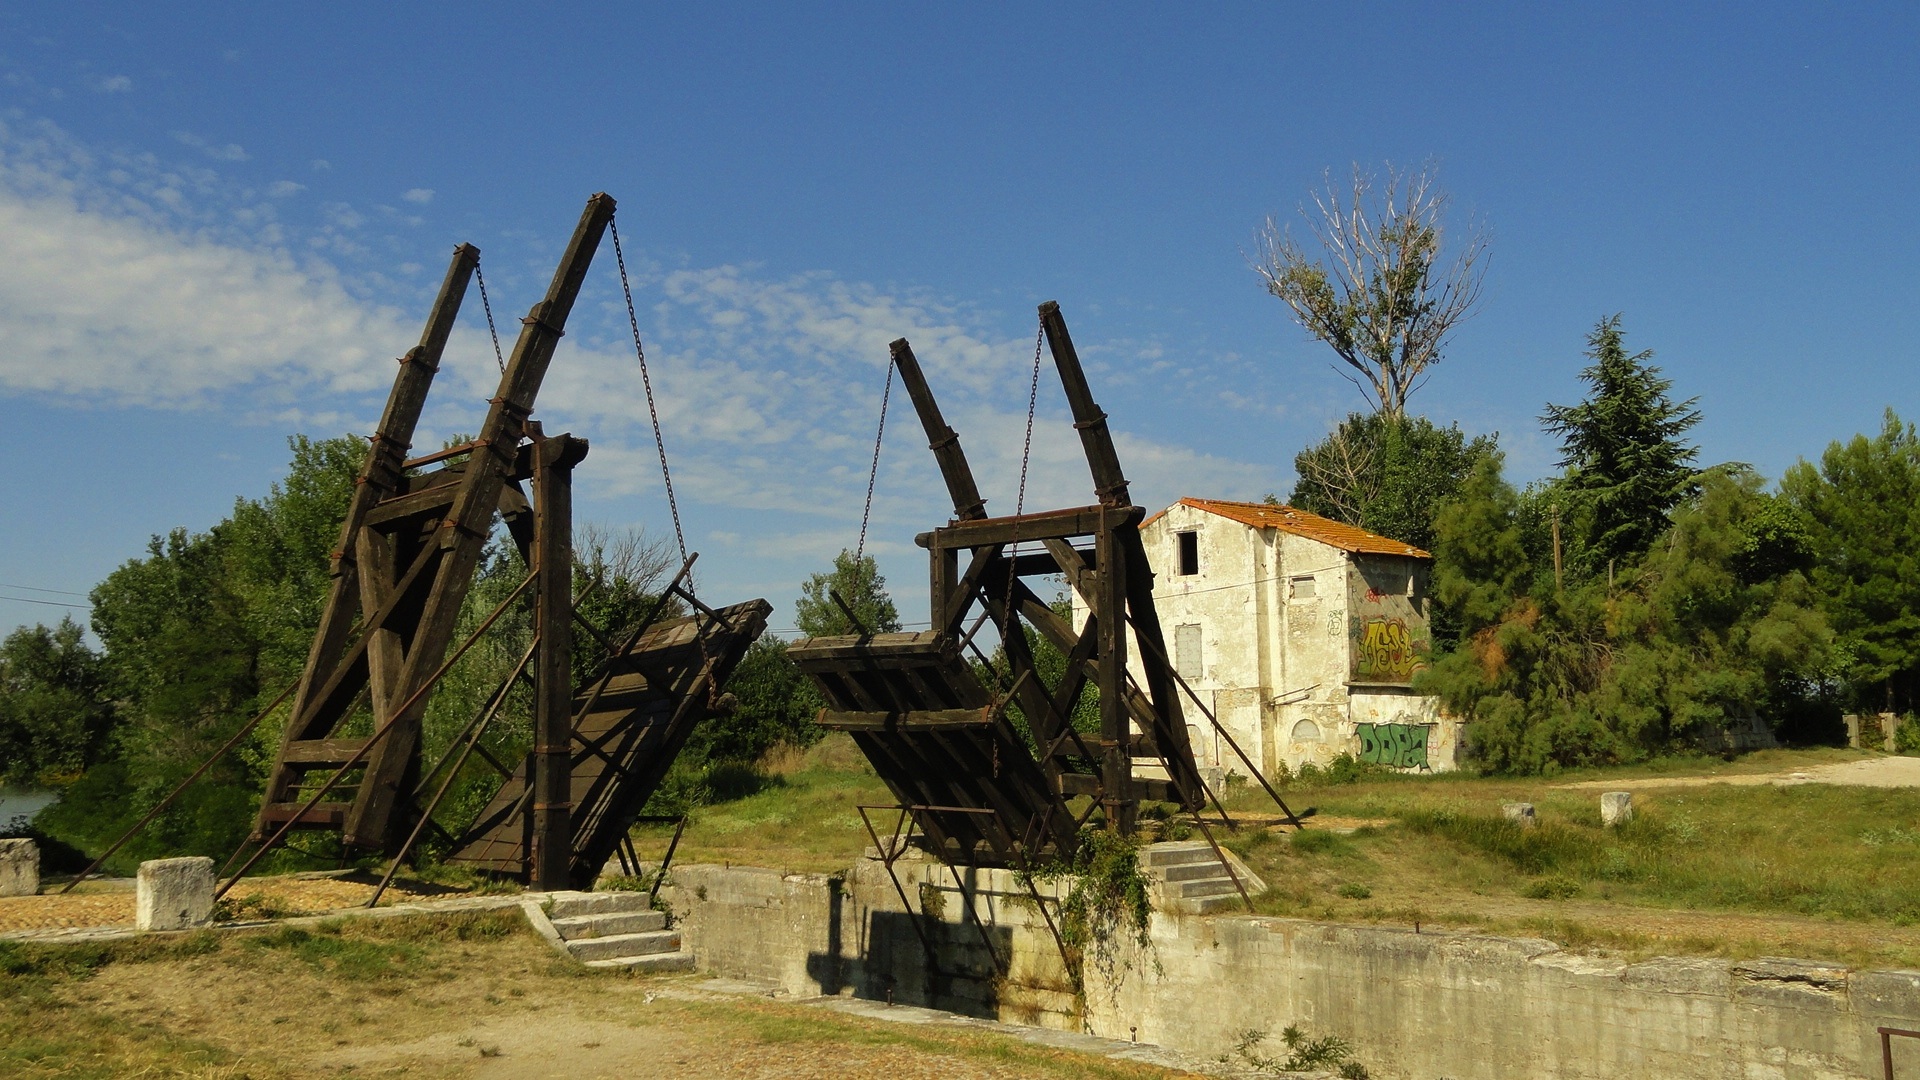
bridge, windmill, building, france, waterway, mill, ruins, infrastructure, provence, arles, rural area, van gogh, the drawbridge